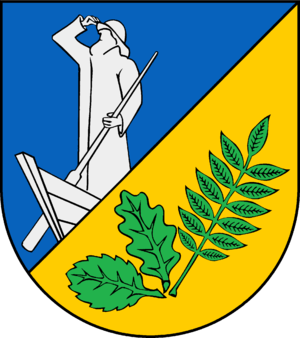
Kellenhusen (Ostsee) est une commune allemande de l'arrondissement du Holstein-de-l'Est, dans le Land de Schleswig-Holstein.